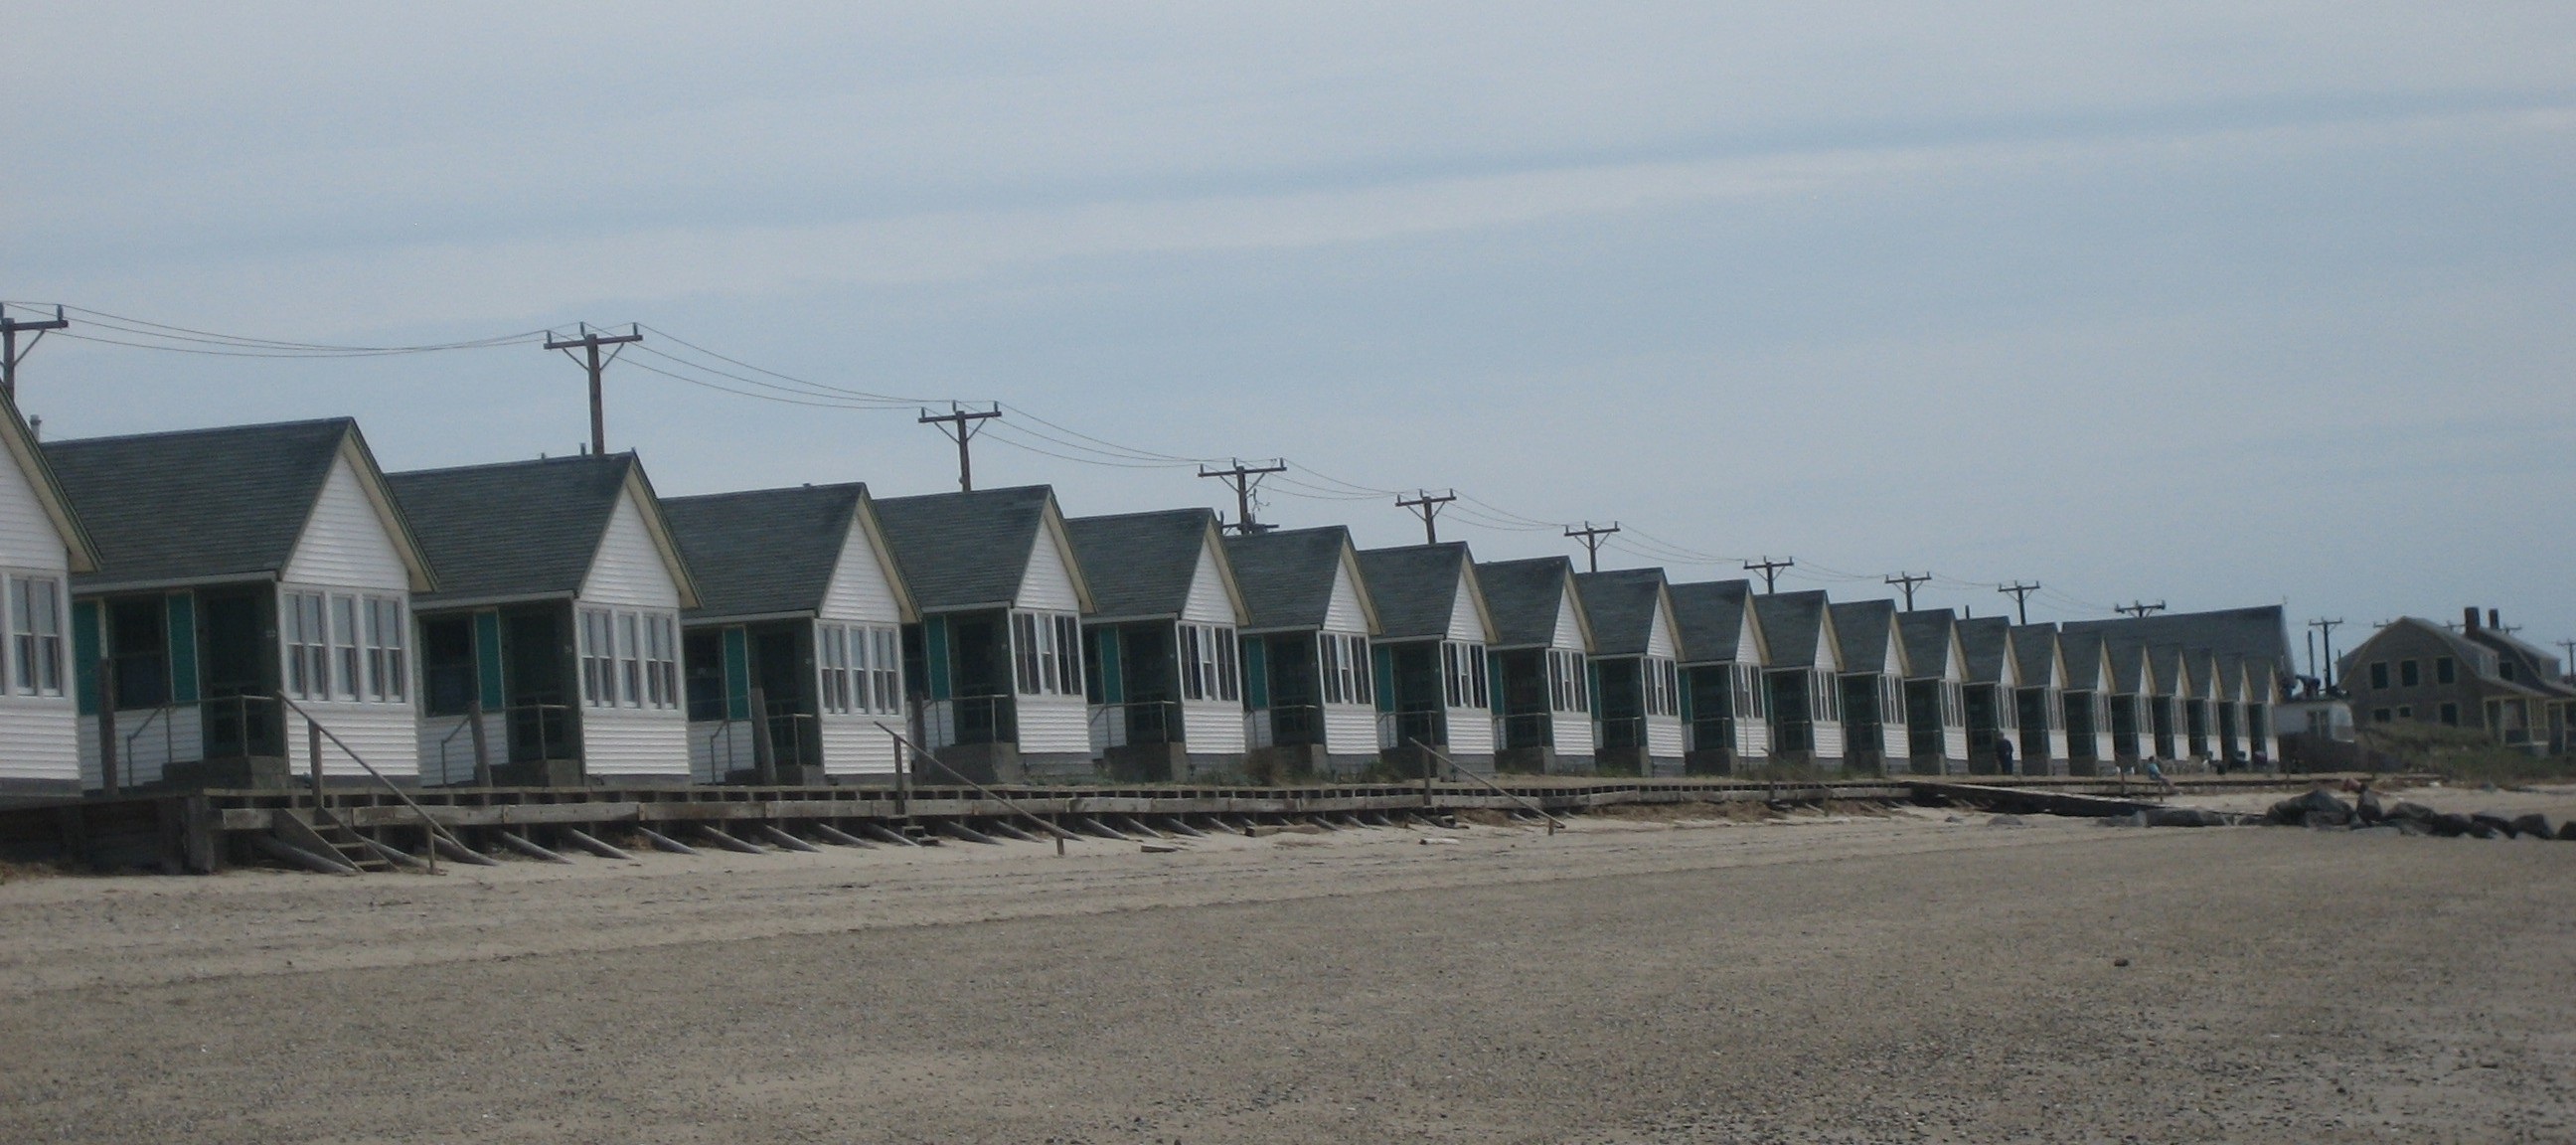
structure, landmark, stadium, arena, massachusetts, cape cod, sport venue, truro houses